List of New Hampshire historical markers (101–125)

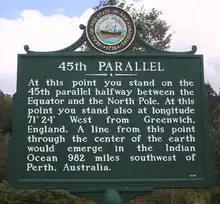
45th parallel marker in Clarksville

"In the Holman and Merriman Machine Shop opposite this location, George A. Long of Northfield (Mass.) in 1875 built a steam-propelled four wheel automobile with a fifth wheel for steering. This vehicle, fired by hardwood charcoal, had a bicycle-type frame, ordinary wooden wheels, solid rear axle and could maintain 30 miles per hour, roads permitting. This early inventor patented and built another automobile, propelled by gasoline, now in the Smithsonian Institution."